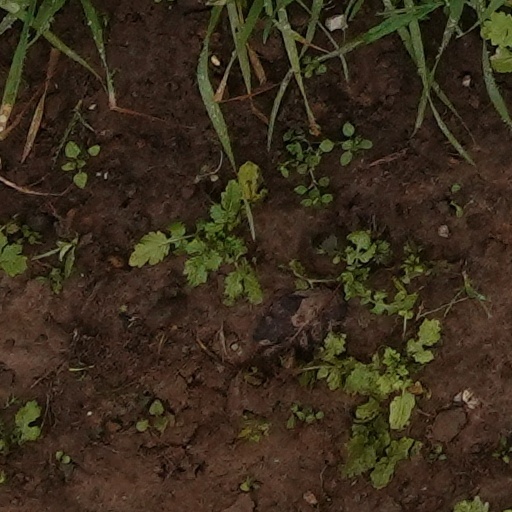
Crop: wheat